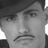
Emotion: neutral